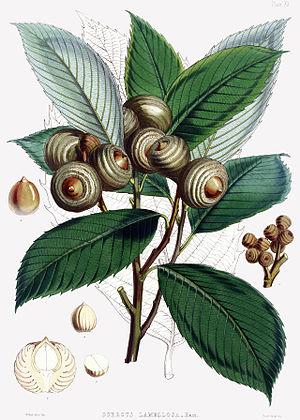
Quercus lamellosa est une espèce d'arbres du sous-genre Cyclobalanopsis. L'espèce est présente en Inde, en Birmanie, au Bhoutan, au Népal, et en Chine.